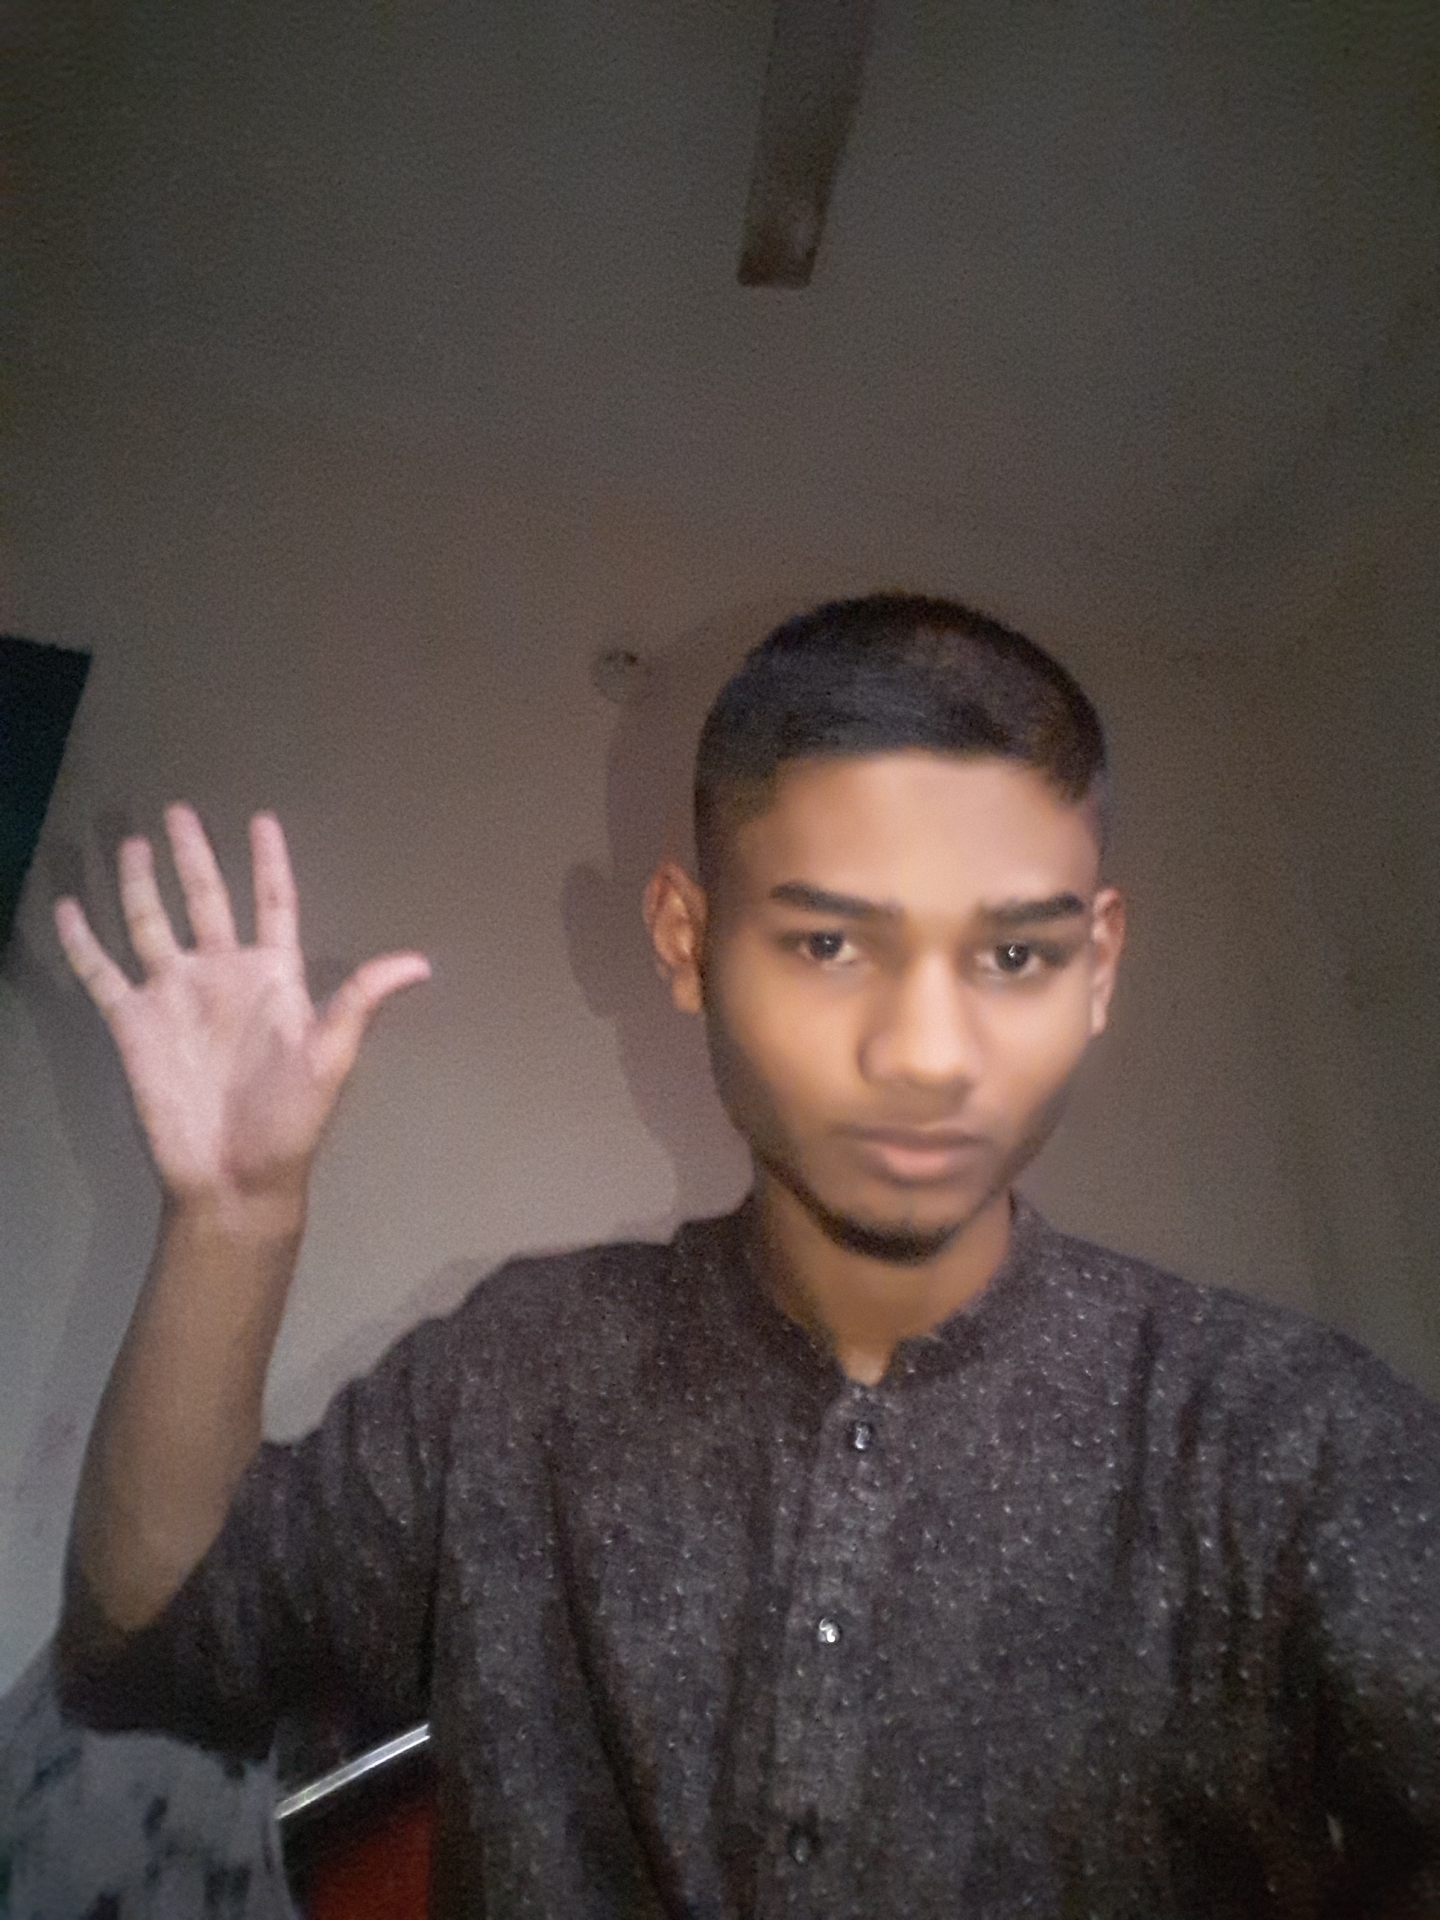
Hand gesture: palm